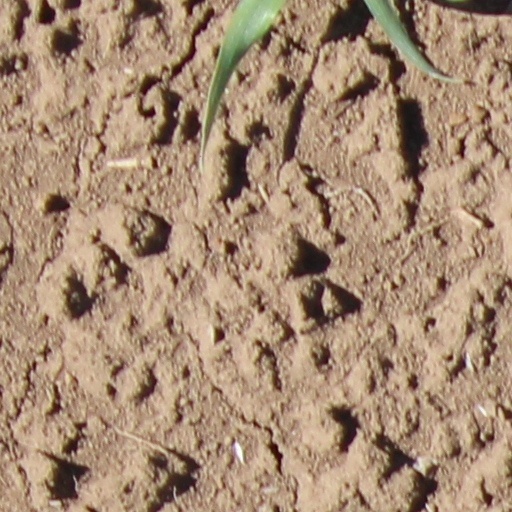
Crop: wheat